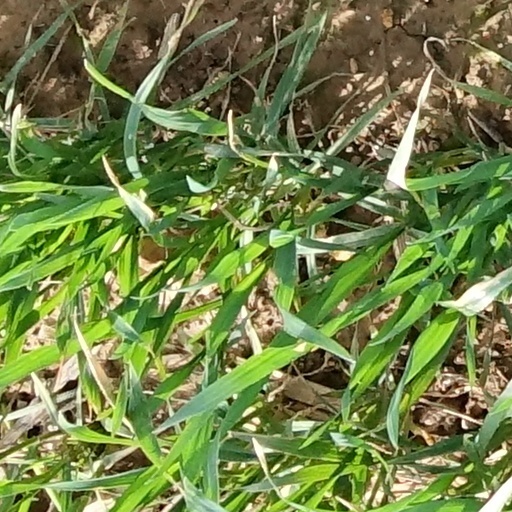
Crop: wheat